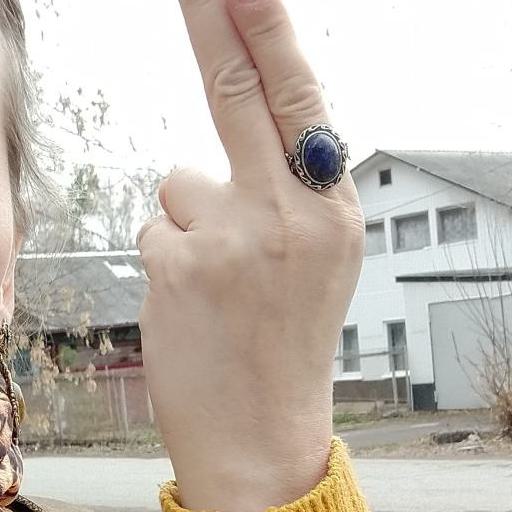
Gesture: two_up_inverted